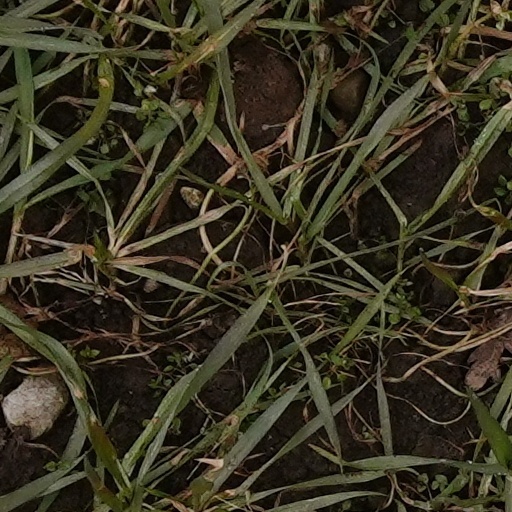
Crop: wheat